River Gipping

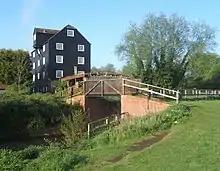
Bosmere Mill, with the restored lock chamber to the right

The River Gipping Trust aim to restore navigation once more, restore and improve the towpath and provide recreational and leisure facilities to improve the life and welfare of the areas inhabitants. The Trust are currently working on improving and restoring parts of the towpath between Paper Mill Lock and Badley Lock and concentrating their navigational restoration efforts on the 2.5 mile stretch of river between Needham Market and Baylham with many of the locks fully restored ready for lock gates to be installed.